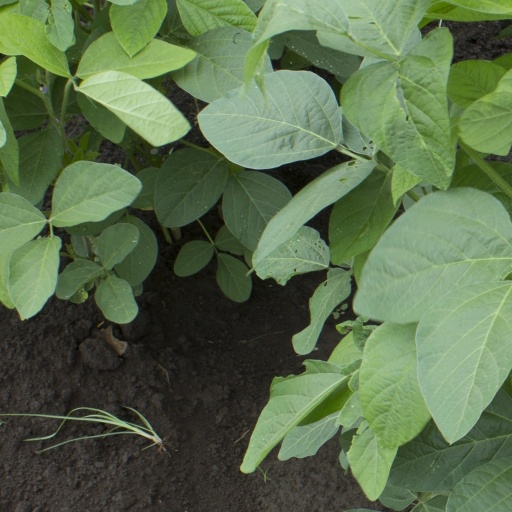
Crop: soybean